All the Things She Said

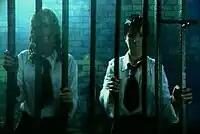
Lena Katina (left) and Yulia Volkova (right) in the original video for the Russian version of the song

The music video opens with a panning view of a fence and people with umbrellas on the left, eventually zooming out on an audience looking through it in the rain. Both Volkova and Katina are then shown singing to the track in Catholic school uniforms. Throughout the majority of the visual, the girls are featured performing erratic behaviour, which includes them banging against a fence, yelling for help towards the audience, and occasionally laughing at them. While continuing to sing to each other during the second chorus, they subsequently start to kiss, and the audience slightly stares at their actions. Following this, several members of the public start to talk to each other, whilst a shot with the camera looking up Volkova's skirt and exposing her underwear is shown during the process.